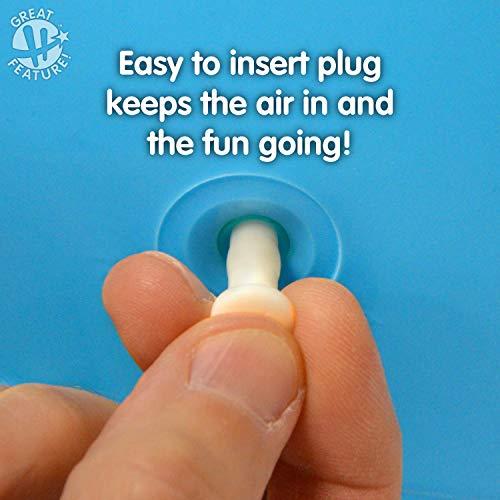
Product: Ball Bounce and Sport TOYS Hopper, 18-Inch
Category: Toys & Games | Sports & Outdoor Play | Pogo Sticks & Hoppers | Hoppers
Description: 18" Hopper ball promotes coordination, balance, and core development skills.
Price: $9.99